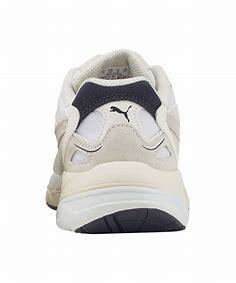
Brand: Puma
Model: Teveris Nitro